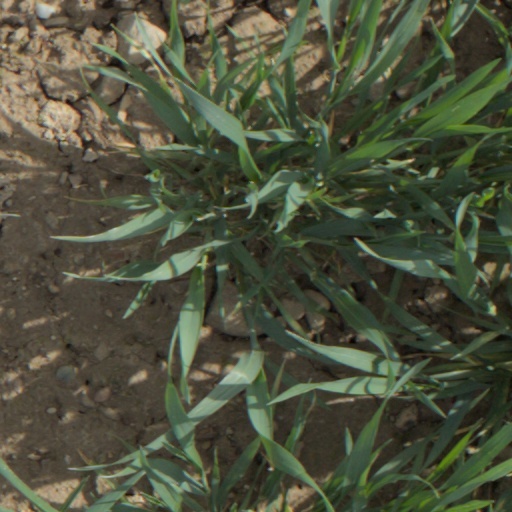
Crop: wheat